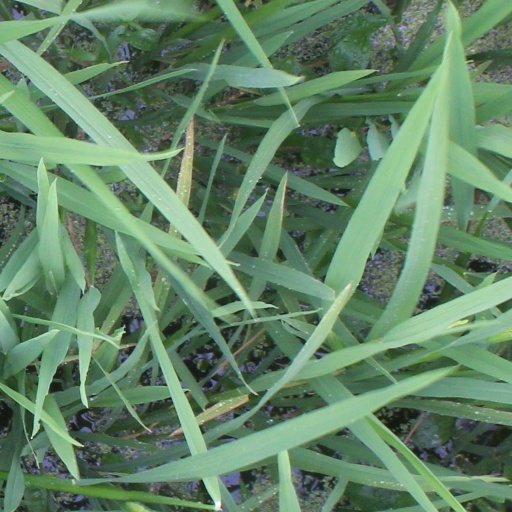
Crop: rice